Trentham Estate

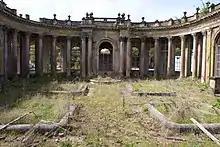
The Grand Entrance in 2015

The remains of Trentham Hall, namely the Grand Entrance and Orangery, were listed on 24 January 1967. Their listing was amended on 25 April 1980. They are currently Grade II* listed. Emergency repairs to stabilise the building were carried out. It is listed on the Heritage at Risk Register. The sculpture gallery (now covered in wisteria) and clock tower also remain.